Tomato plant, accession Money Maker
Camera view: horizontal (90 deg, fisheye); turntable rotation: 180 degrees
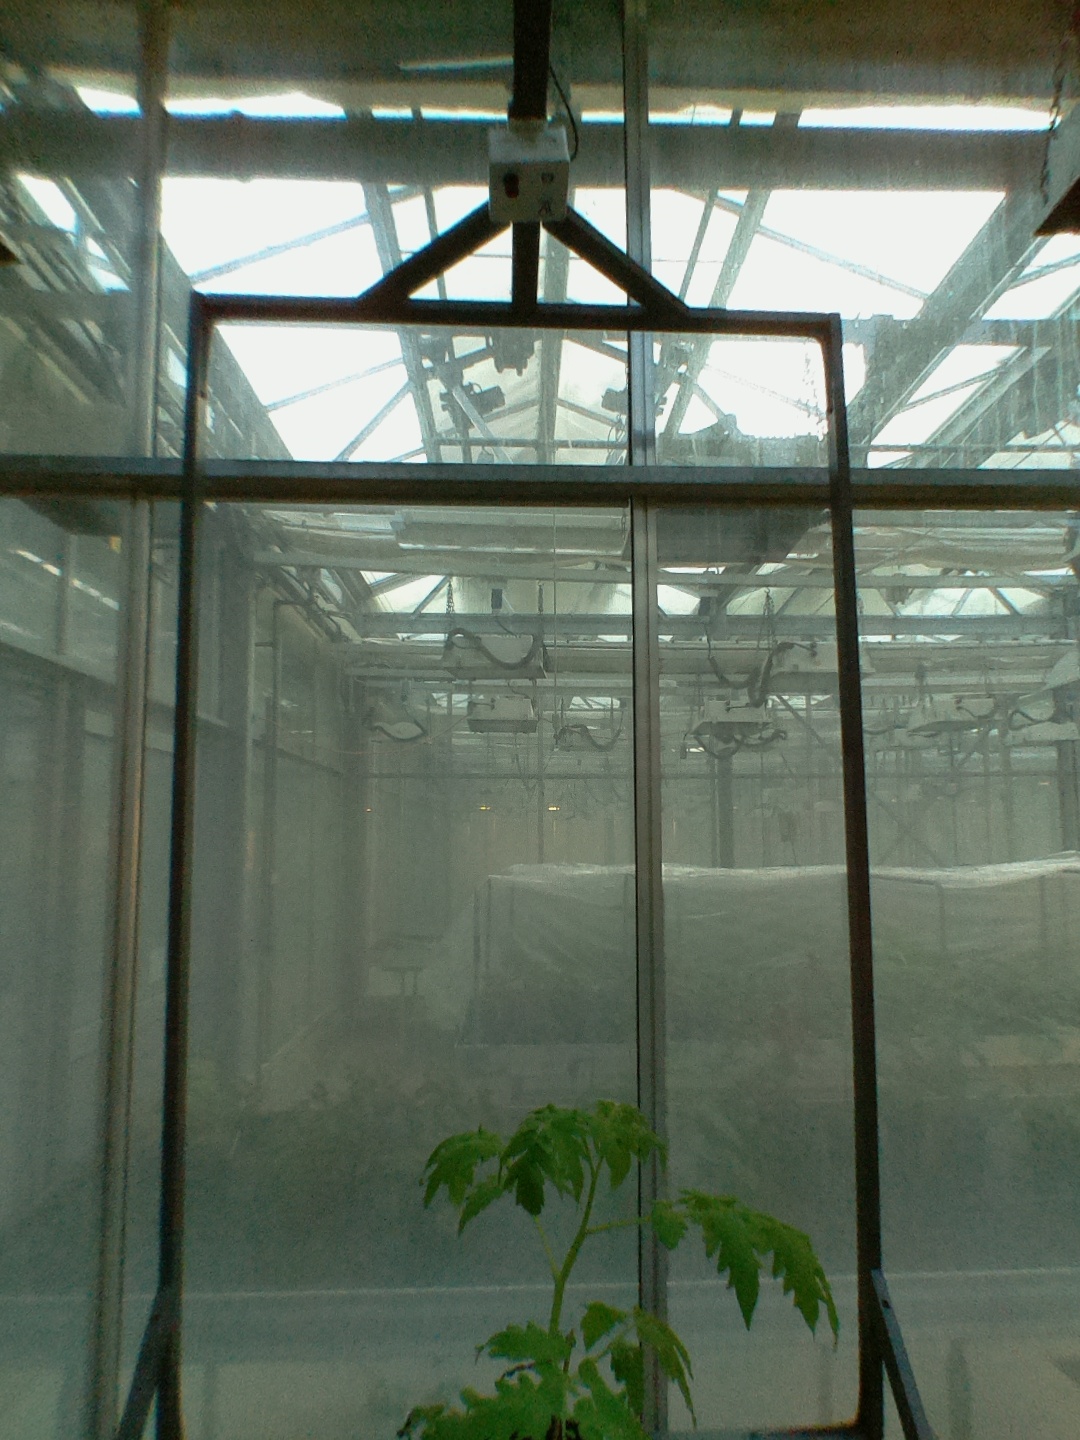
BBCH growth stage 13: 6 of true leaves visible